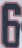
Number: 6